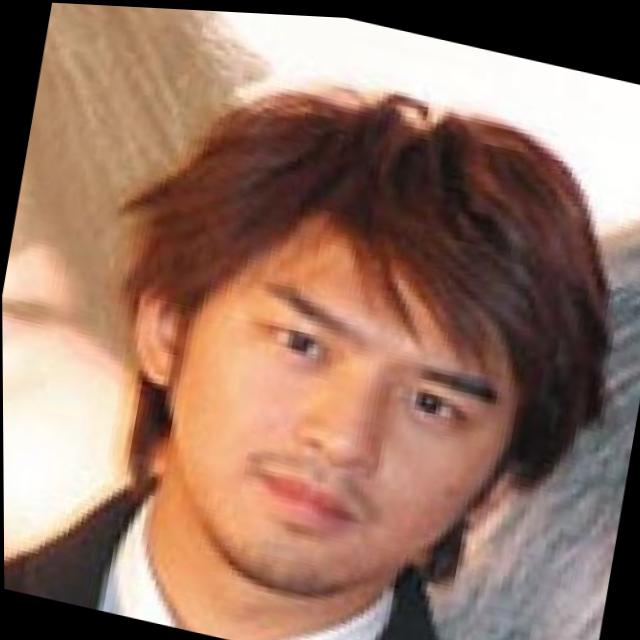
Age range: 21-44